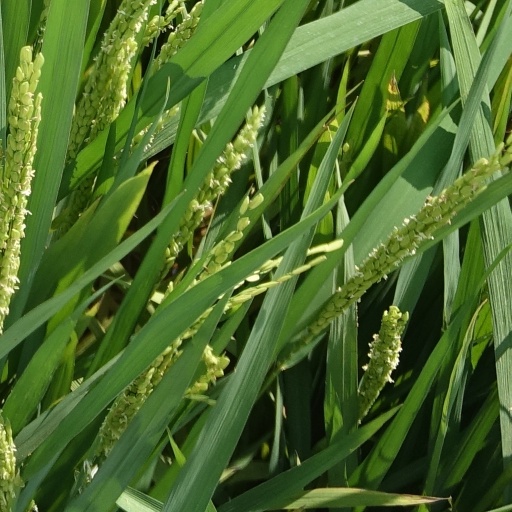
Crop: rice